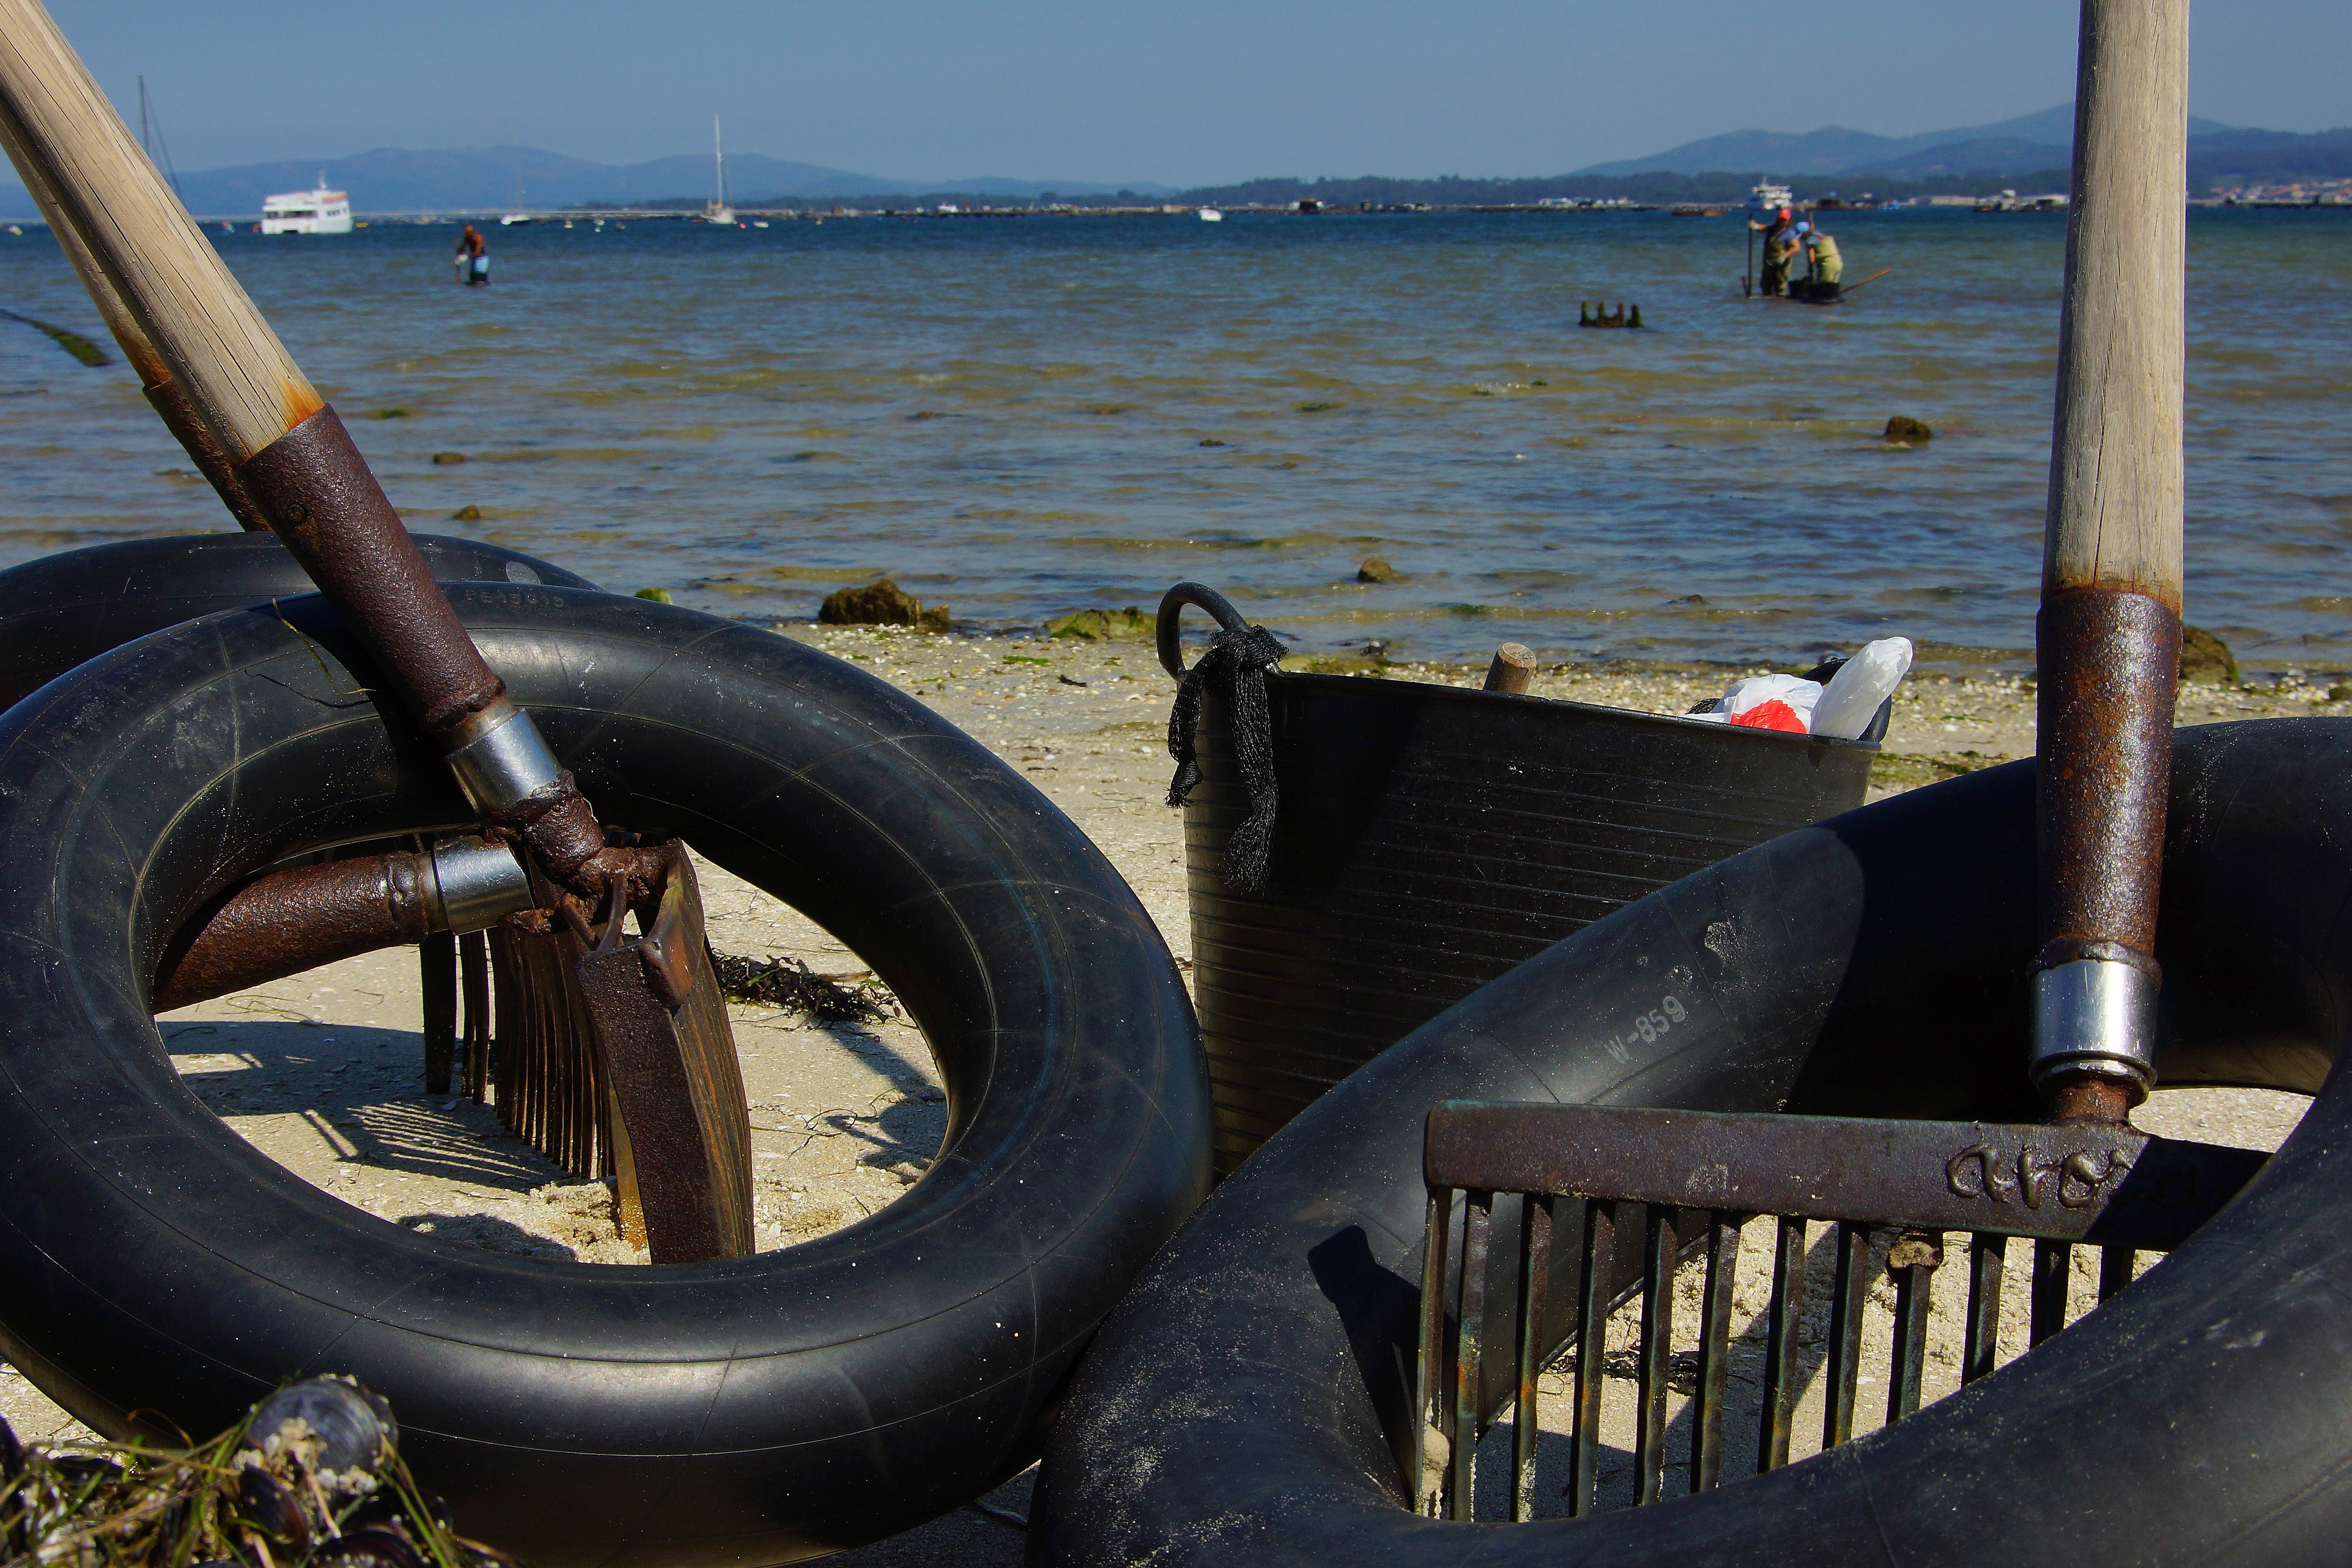
beach, landscape, sea, coast, sand, boat, wheel, photo, vehicle, tire, spain, espaa, galicia, pontevedra, paisajes, ogrove, a77, g, ggl1, gaby1, xovesphoto, gabrielcorua, xelodegalicia, sonya77v, sonyslta77v, tamron24135